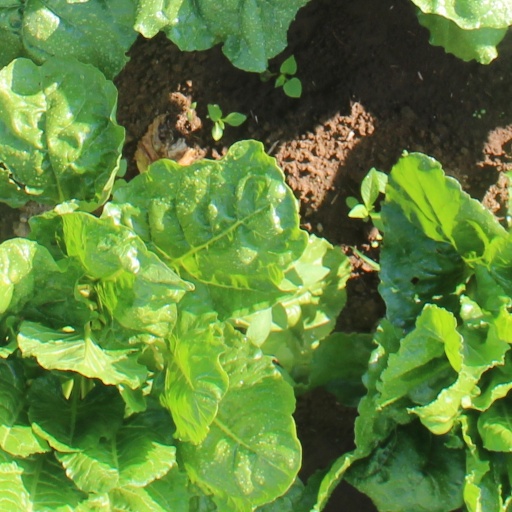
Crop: sugar beet